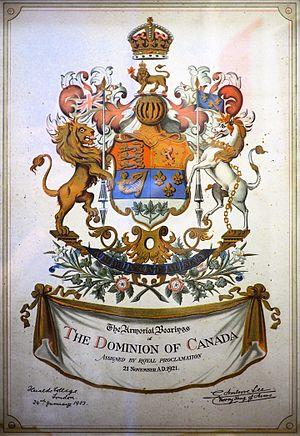
Les armoiries du Canada ou armoiries de Sa Majesté la reine du Canada ont été créées par une proclamation du roi George V le 21 novembre 1921. Fortement inspirées des armoiries royales du Royaume-Uni, elles ont par la suite été modifiées deux fois au cours du XXᵉ siècle.